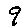
Label: 9